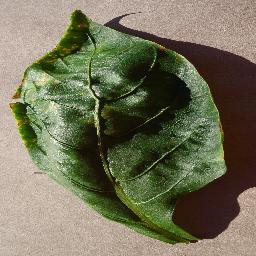
Label: Pepper,_bell___Bacterial_spot